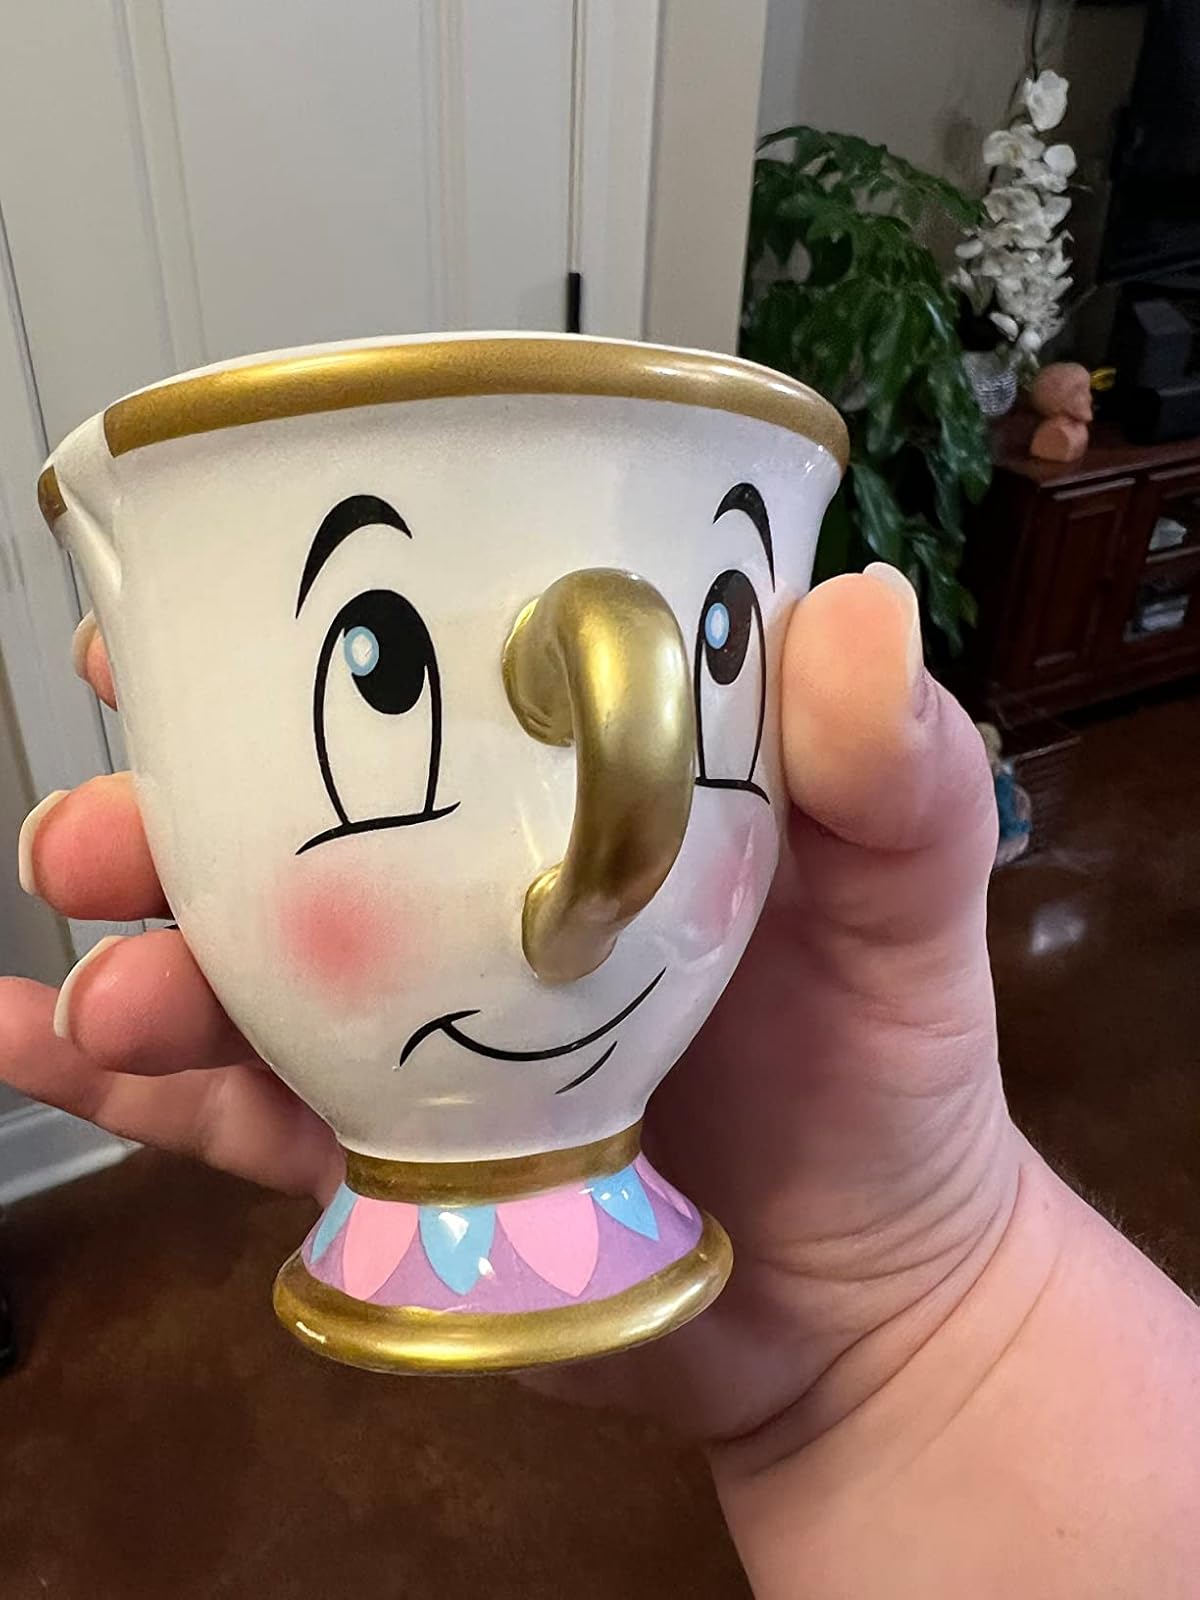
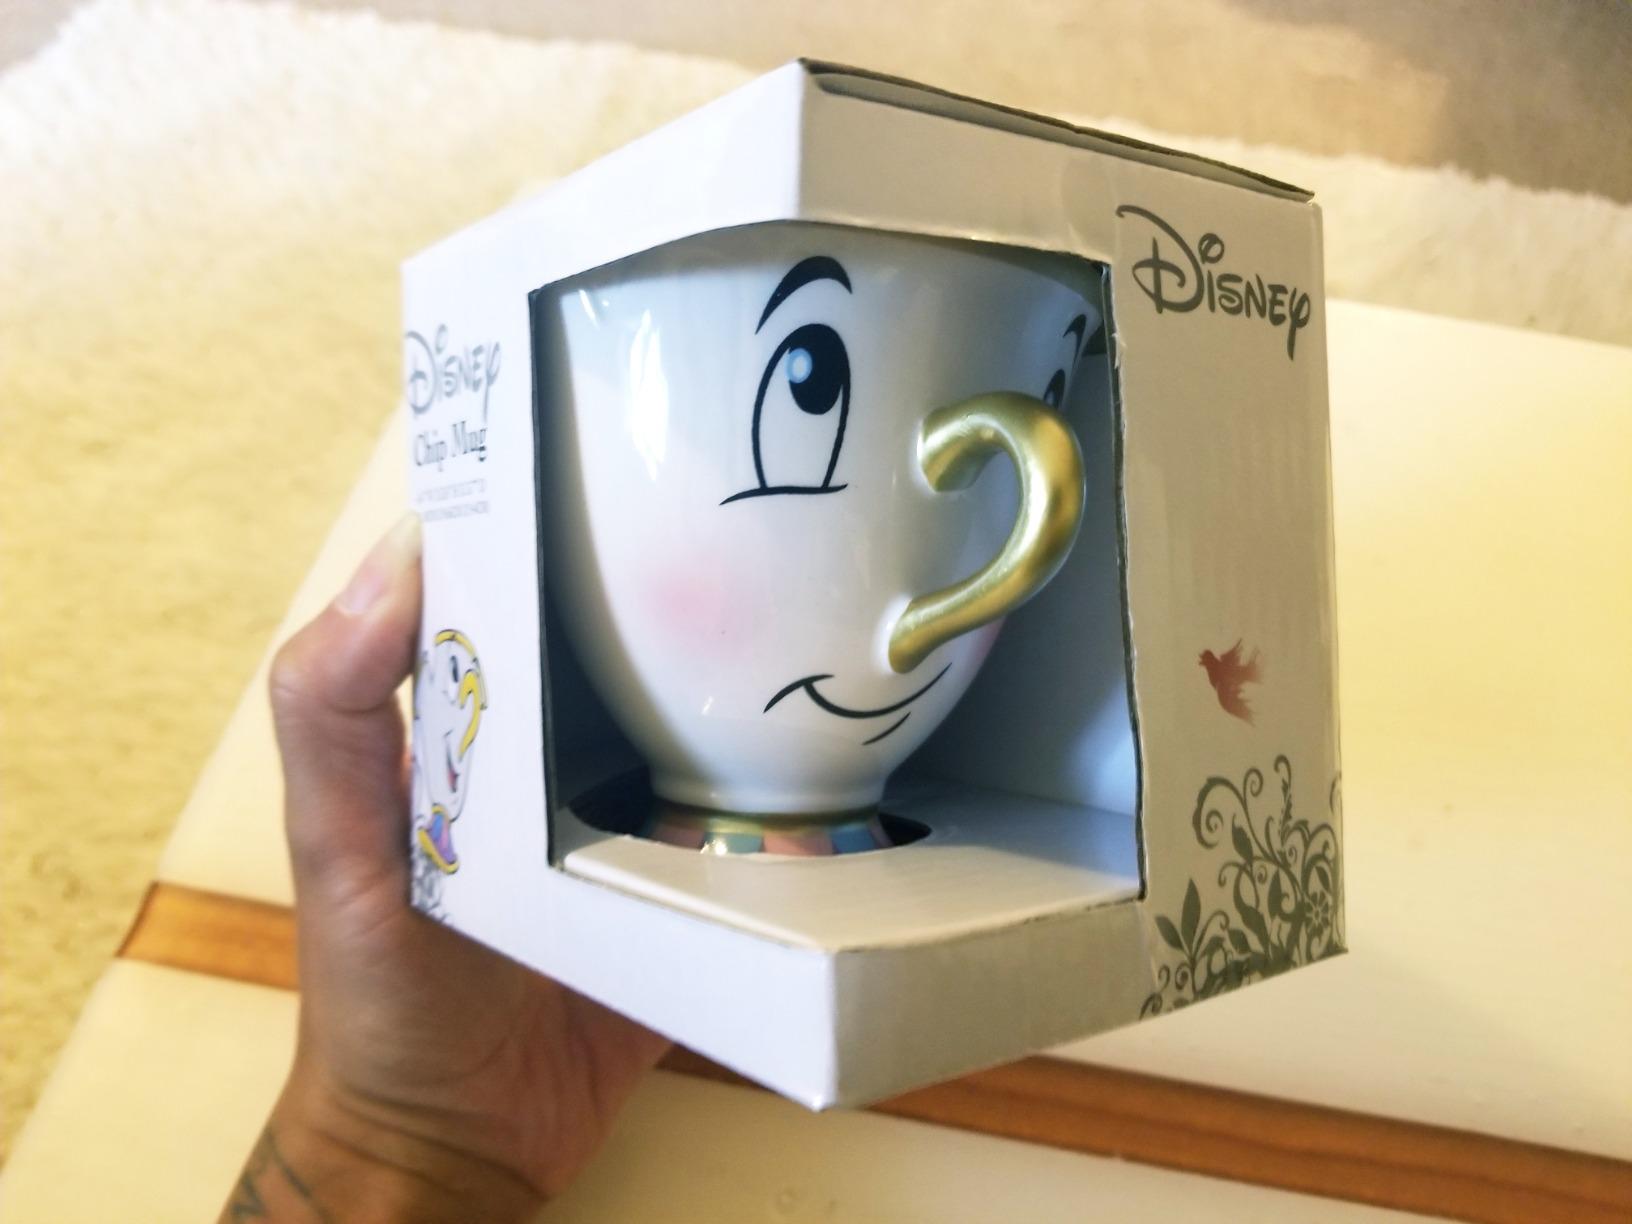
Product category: items_mug
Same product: yes